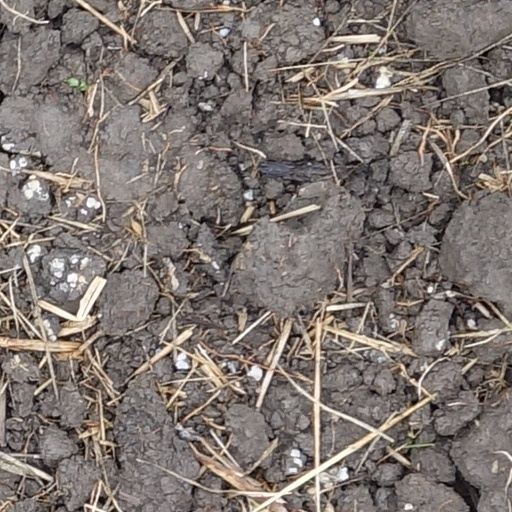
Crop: wheat